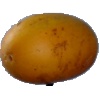
Label: Cucumber Ripe 2